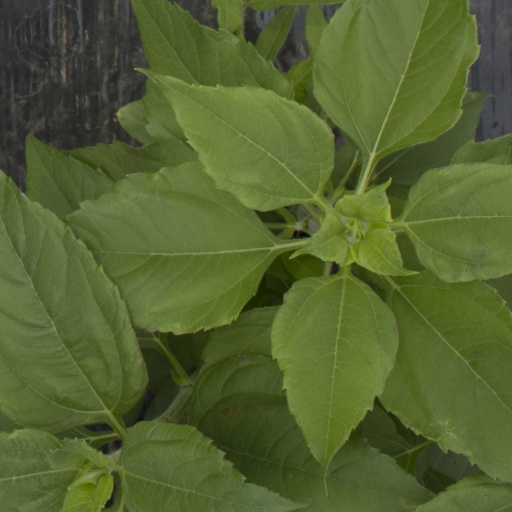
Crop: Jerusalem artichoke